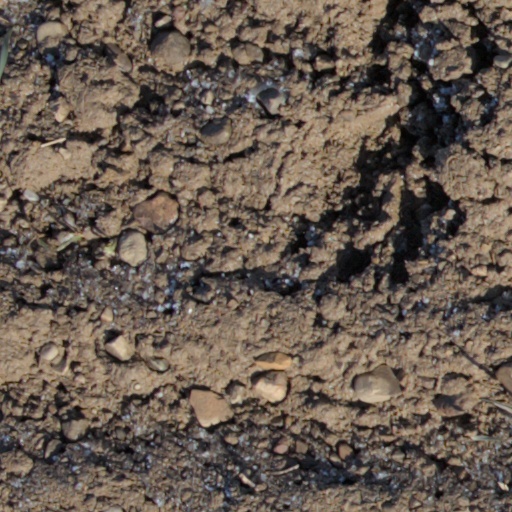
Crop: wheat